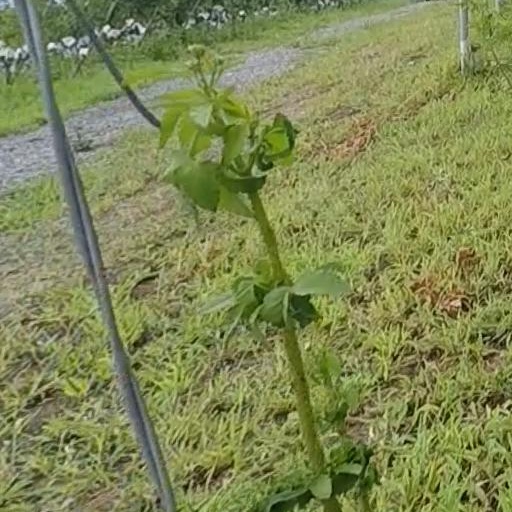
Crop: grape